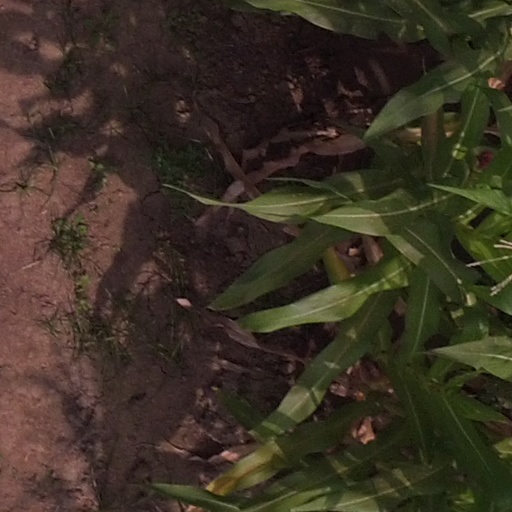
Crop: maize; corn